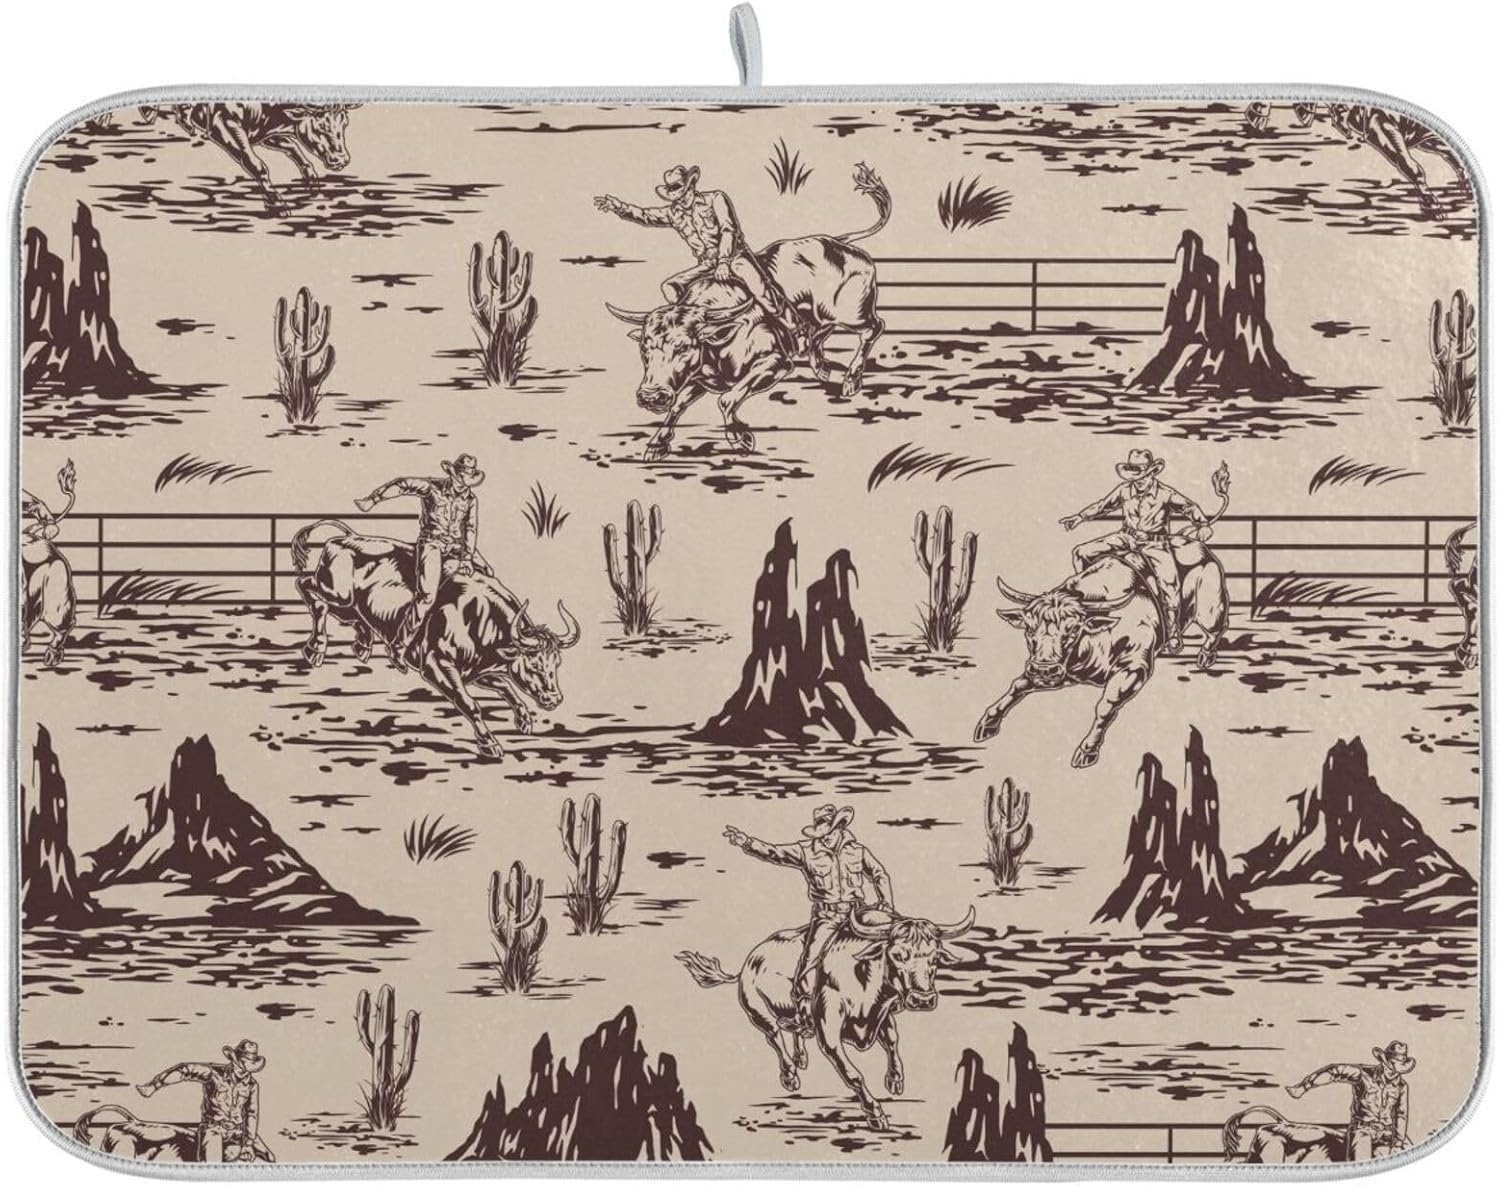
West Cactus Cowboy Dish Drying Mat for Kitchen Counter Absorbent Microfiber Drying Pad, Large 18x24 in, Reversible Drainer Mats
Overview Color : Cowboy Material : Polyester Fill Material : Microfiber, Composite Sponge Brand : BOENLE Item Weight : 0.15 Kilograms About this item 【Absorbent】The dish drying mat is a 3-ply design made of absorbent microfiber, composite sponge, and cotton sateen fabric, the dish drying pad absorbs 4X its weight in water. Suitable for air-drying dishes, glasses, pots, pans, bottles, fruits, and vegetables 【Quick Dry】Our kitchen drying mat will suck up all the leftover wetness from your pots, pans, and dishes, and leave the underside both dry, easily keep your kitchen countertop dry and tidy 【Protect Tableware & Countertop】As a countertop heat insulation pad for heat insulation. It also protects under small appliances such as a mixer, blender, or coffee maker. Perfectly under the dish drying rack or drainer with room to spare for utensils and knives 【Easy to Storage & Clean】This drying mat for kitchen counter uses soft pliable material and is designed with a hanging loop, which easily rolls or hangs up for storage. Suitable for tight spaces like campers, boats, and cottages 【Great Home Gift】Great hostess gifts, housewarming gifts, and camping accessories. Decorated with personalized printed patterns, our microfiber dish drying mat will surprise your family and friends, make an ideal housewarming gift for a new home or renovation, birthday, Christmas, Mother’s Day, Thanksgiving Day
Brand: BOENLE-WELCOMEYOURCOMING
Category: Home & Garden > Kitchen & Dining > Kitchen Tools & Utensils > Dish Racks & Drain Boards > Drain Boards